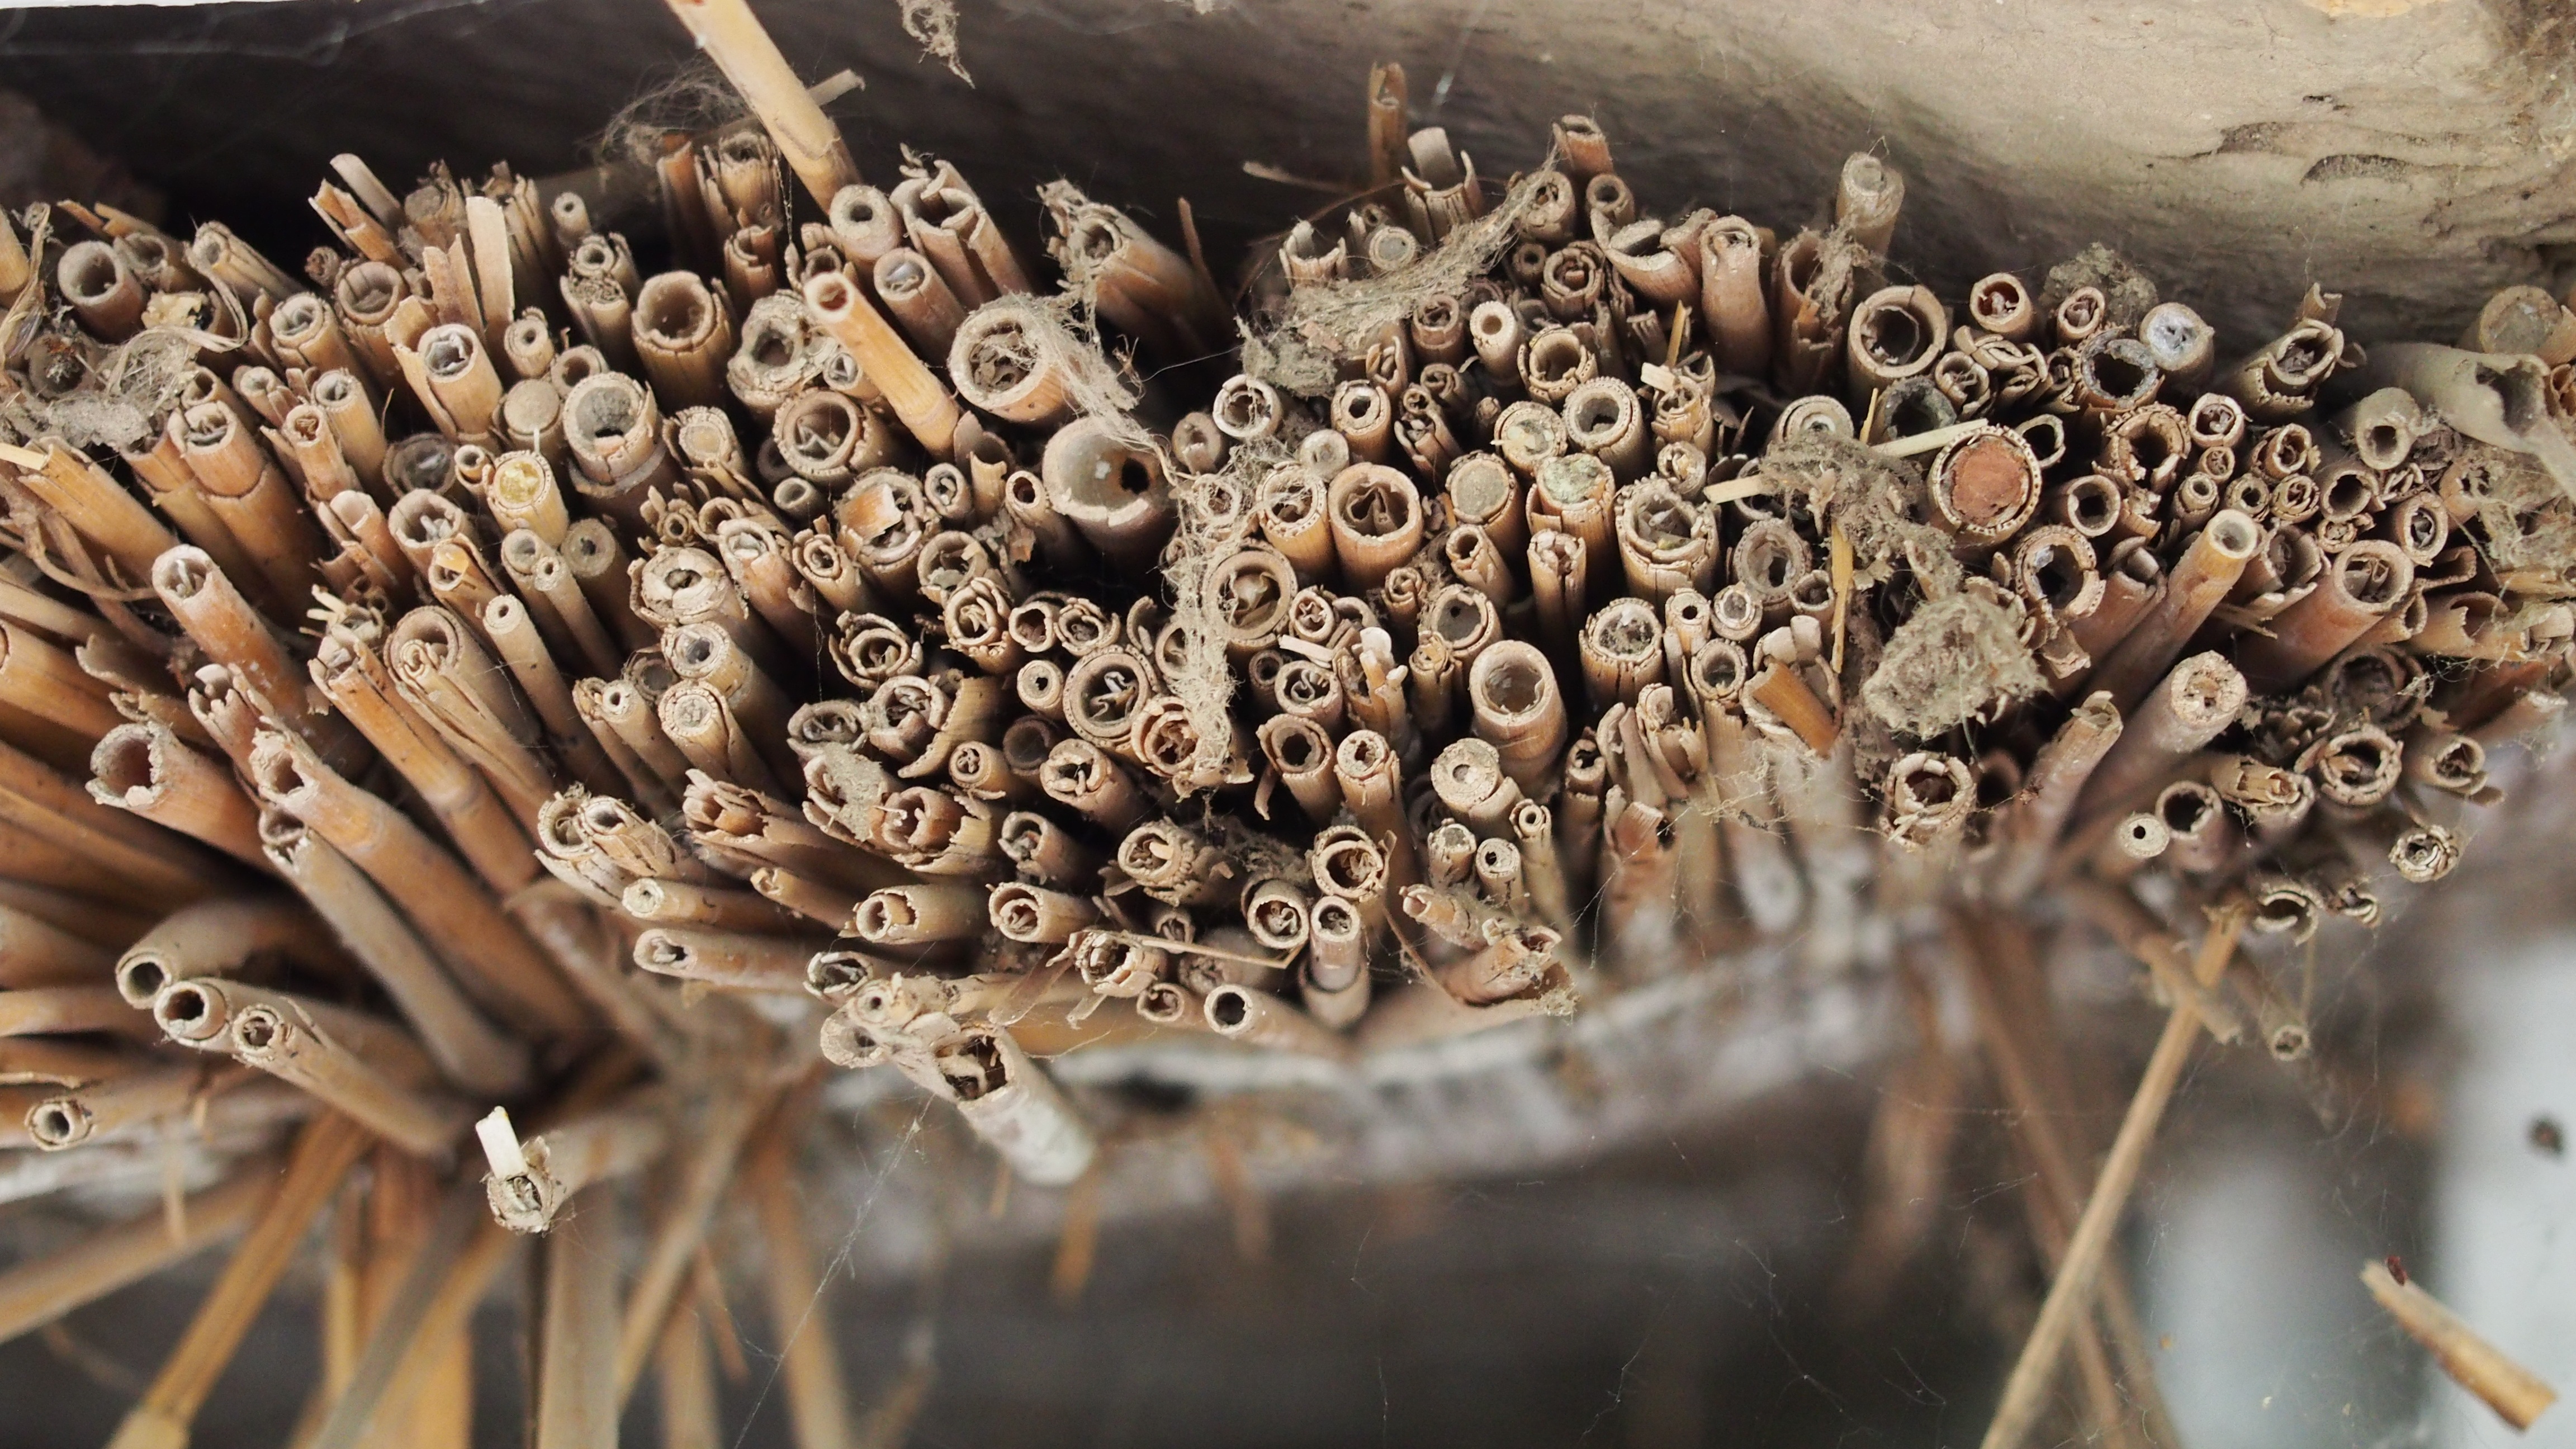
branch, plant, photography, leaf, flower, reed, flora, material, close up, thatched roof, top, macro photography